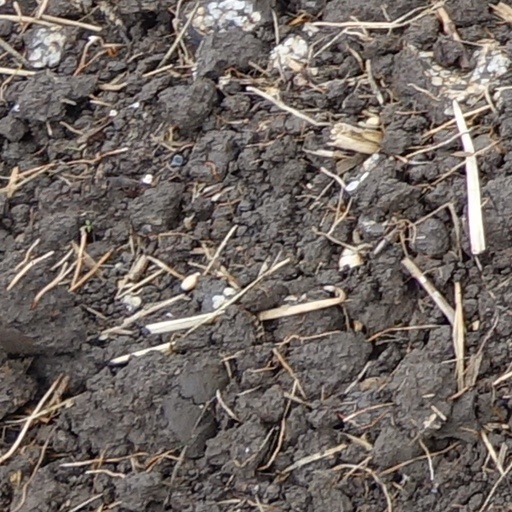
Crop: wheat